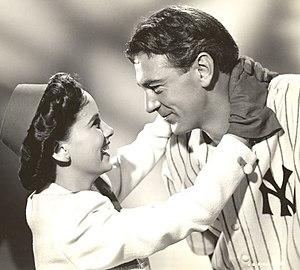
Vainqueur du destin est un film américain réalisé par Sam Wood sorti en 1942.